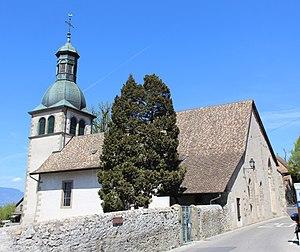
Église Saint-Georges de Hermance.